Describe the emotion expressed in this image:  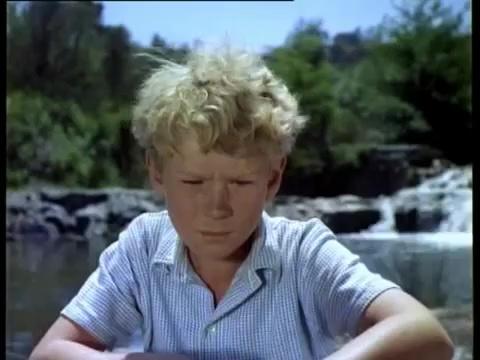
This person displays Suffering, valence and arousal with low intensity.